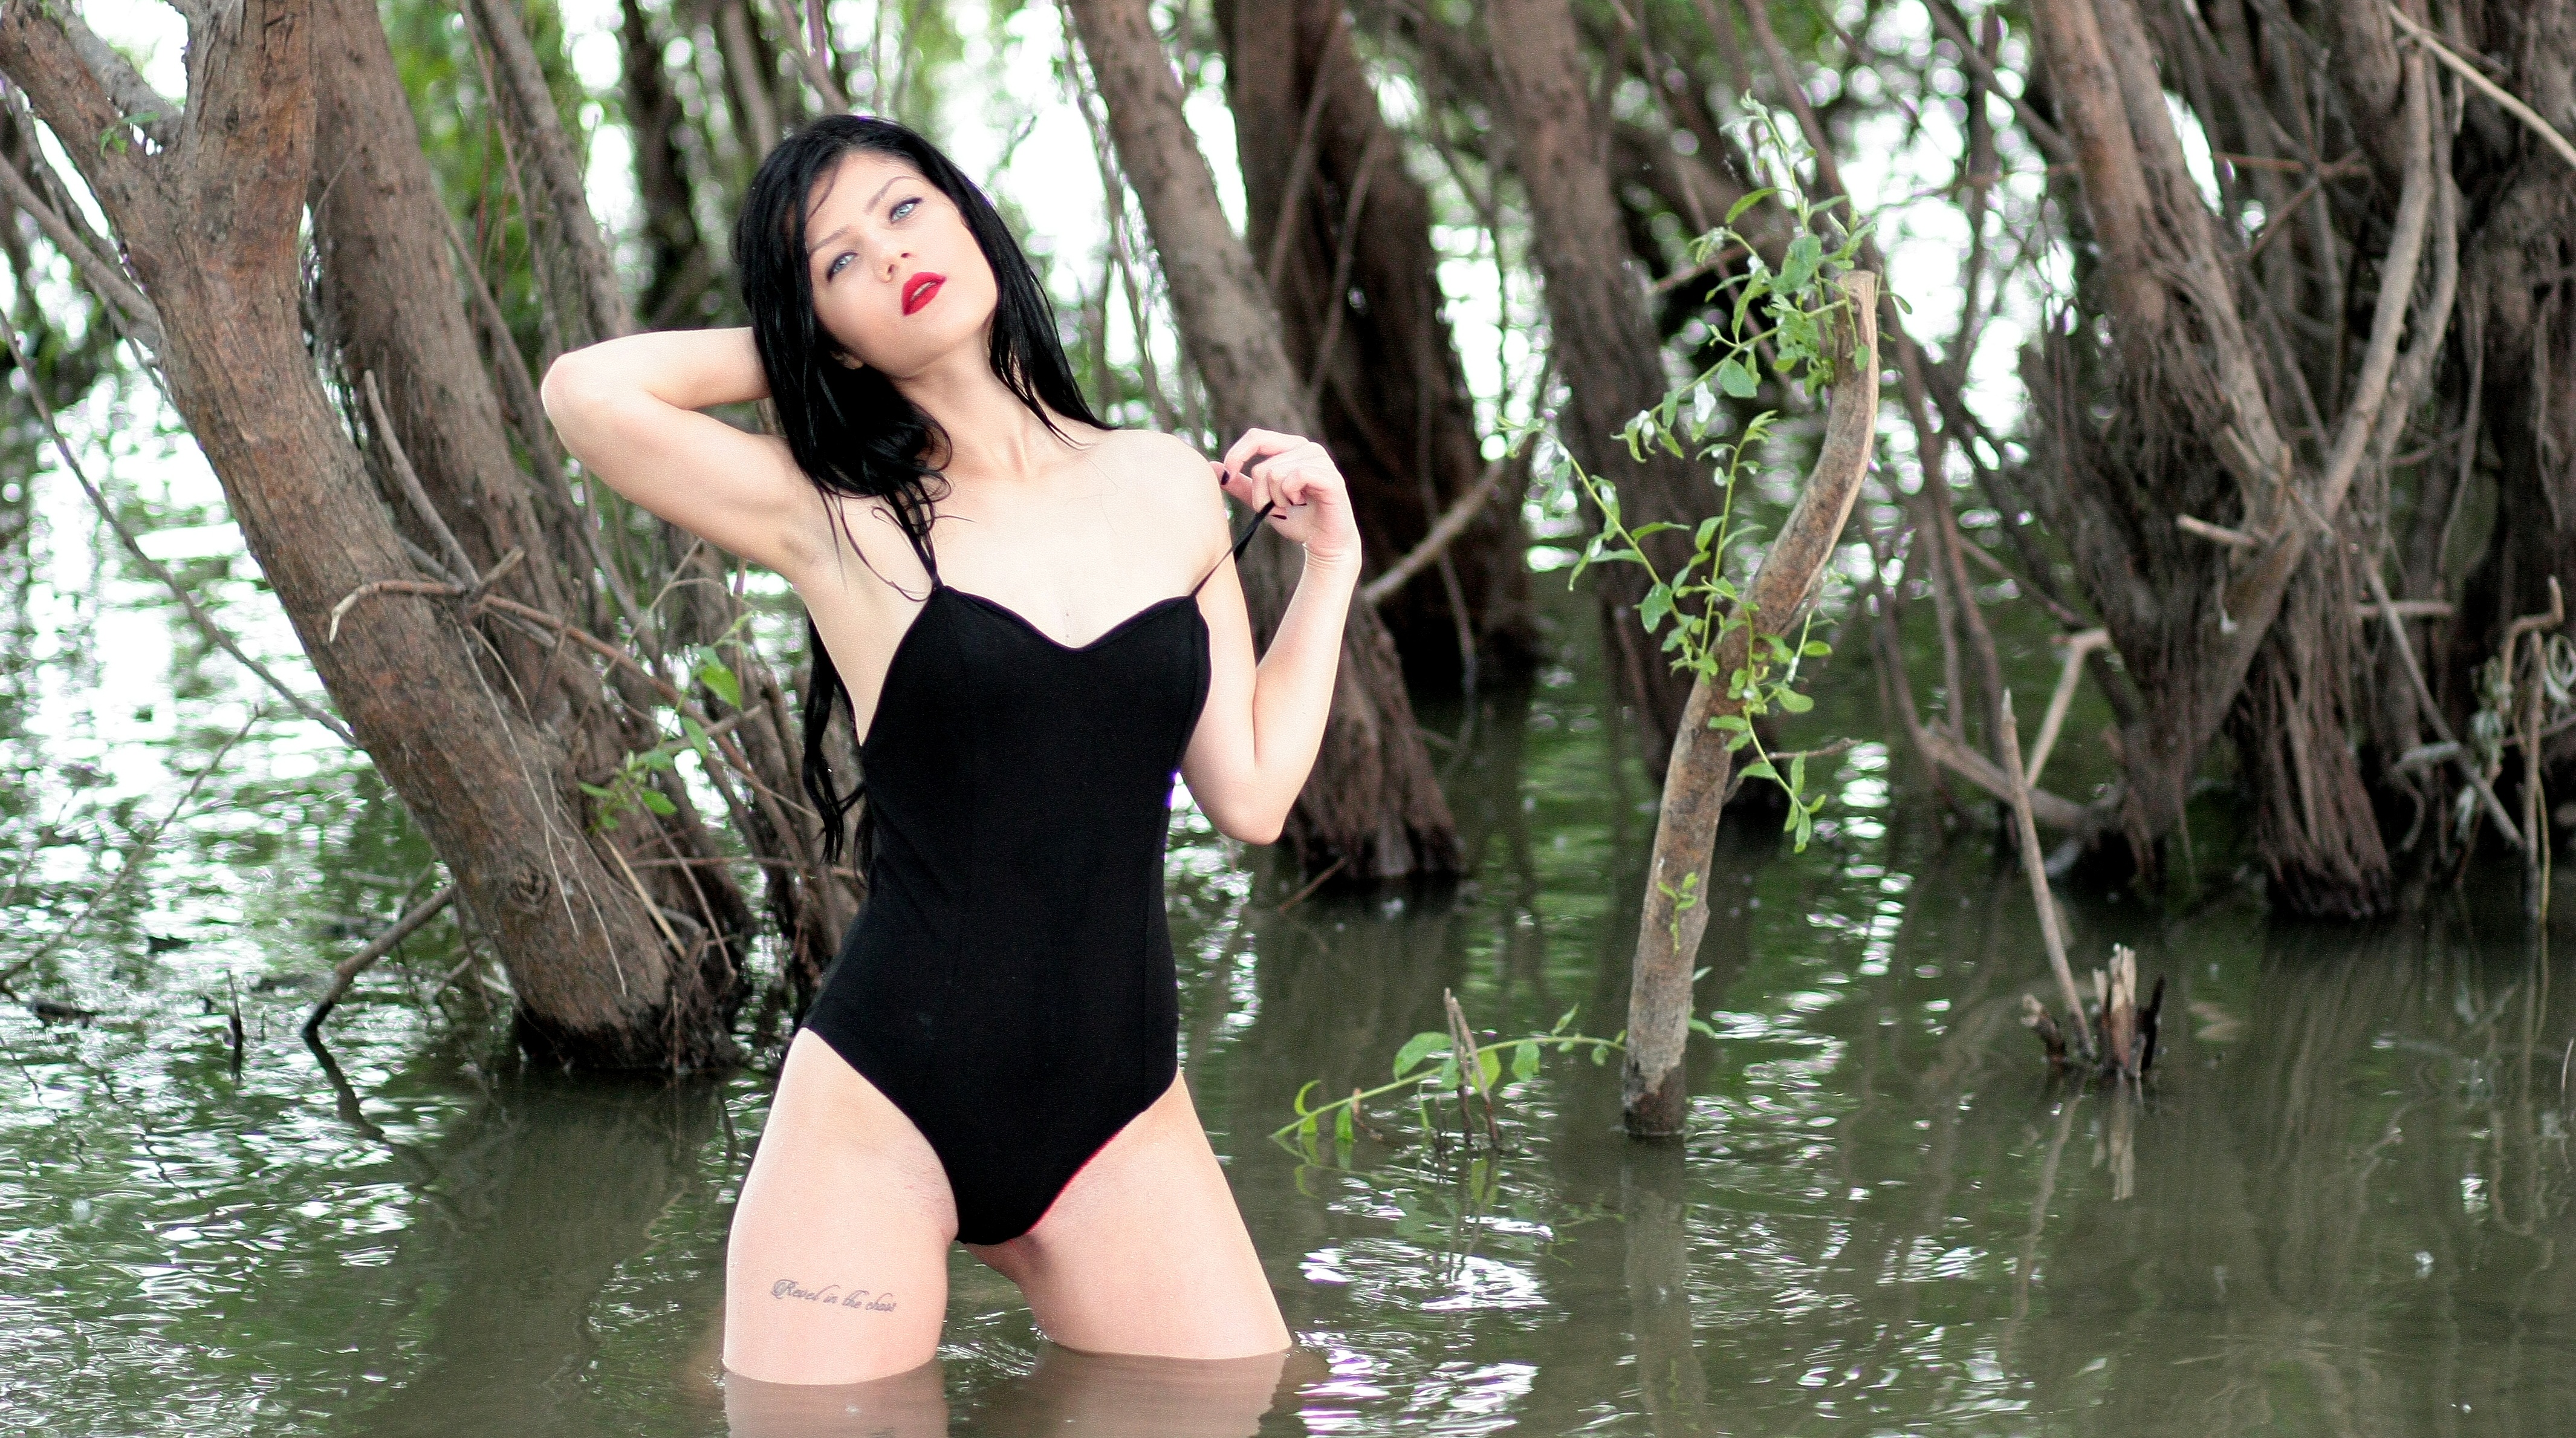
water, forest, girl, photography, leg, model, jungle, fashion, clothing, lady, swimwear, long hair, dress, swimsuit, beauty, habitat, sensual, abdomen, photo shoot, art model